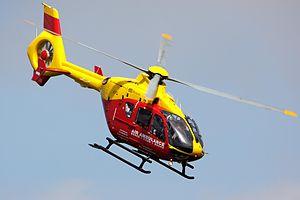
La Thames Valley Air Ambulance est une organisation qui fournit des services médicaux d'urgence grâce à la fourniture d'une ambulance aérienne par hélicoptère couvrant les comtés de Berkshire, Buckinghamshire et Oxfordshire, dans le sud-est de l'Angleterre.